Hallucinogenic plants in Chinese herbals

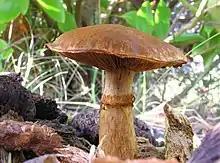
"Gymnopilus junonius, a mushroom that grows on sweet gums but does not contain psilocybin"

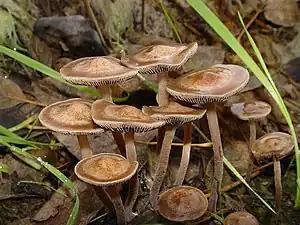
"Panaeolus cinctulus, a species of psilocybin mushroom recorded in China"

The "xiaojun" ( "laughing mushroom") refers to fungi recorded in Chinese texts to produce uncontrollable laughter. It is unknown which specific fungi this describes - some sources erroneously name "Gymnopilus junonius", which is only weakly psychoactive, potentially due to it having the misleading name "Laughing gym". It is likely that confusion over "xiaojun"'s identity arises from the fact that different historical records are not referring to the same species of mushroom.